Elliott Erwitt

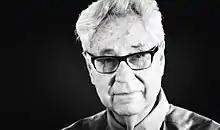
Erwitt in 2014

Elliott Erwitt (born Elio Romano Erwitz, July 26, 1928 – November 29, 2023) was a French-born American advertising and documentary photographer known for his black and white candid photos of ironic and absurd situations within everyday settings. He was a member of Magnum Photos from 1953.